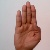
The image shows a hand gesture representing the letter 'B' in Indian Sign Language.